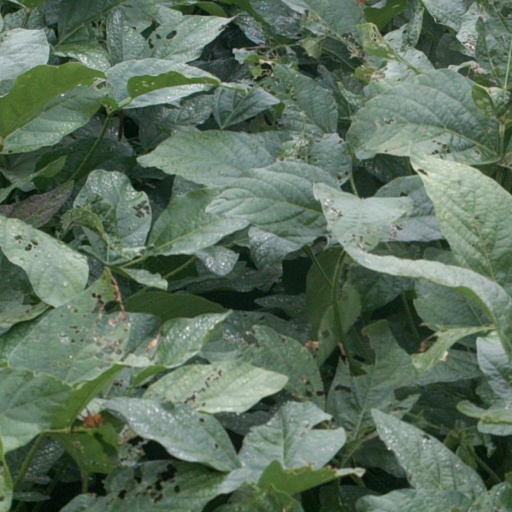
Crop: soybean